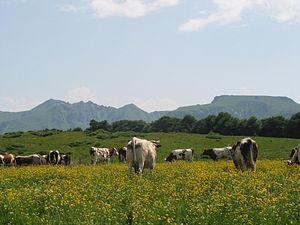
La ferrandaise est une race bovine française originaire de la chaîne des Puys, dans le sud-ouest du Puy-de-Dôme, et qui doit son nom à la ville de Clermont-Ferrand en Auvergne. C'est une vache barrée, braignée ou poudrée noir/ou/rouge qui a une grande variété de motifs de coloration. Autrefois utilisée indifféremment pour le travail, le lait et la viande, elle a conservé cette mixité et est aussi bien utilisée comme vache laitière que comme vache allaitante de nos jours. Au début du XXᵉ siècle, elle était avec la salers la principale productrice de lait destiné à confectionner les fromages d'Auvergne bénéficiant aujourd'hui d'une AOC. Elle se caractérise aussi par sa rusticité et son adaptation à l'élevage en montagne.
Le Massif central est un massif montagneux essentiellement hercynien qui occupe le centre de la moitié sud de la France métropolitaine. D'une surface de 85 000 km², soit 15 % environ du territoire métropolitain, c'est le massif le plus vaste du pays. Le massif est d'altitude moyenne et ses reliefs sont souvent arrondis par l'érosion. Il culmine à 1 885 mètres au sommet volcanique du puy de Sancy. Dans l'ensemble, il s'est formé il y a 500 millions d'années, bien que les causses et surtout les reliefs volcaniques soient plus récents, ces derniers étant consécutifs à la formation des Alpes et des Pyrénées. Le Massif central abrite en effet l'essentiel des volcans français de métropole.